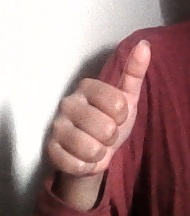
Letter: aleff